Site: brandenburg
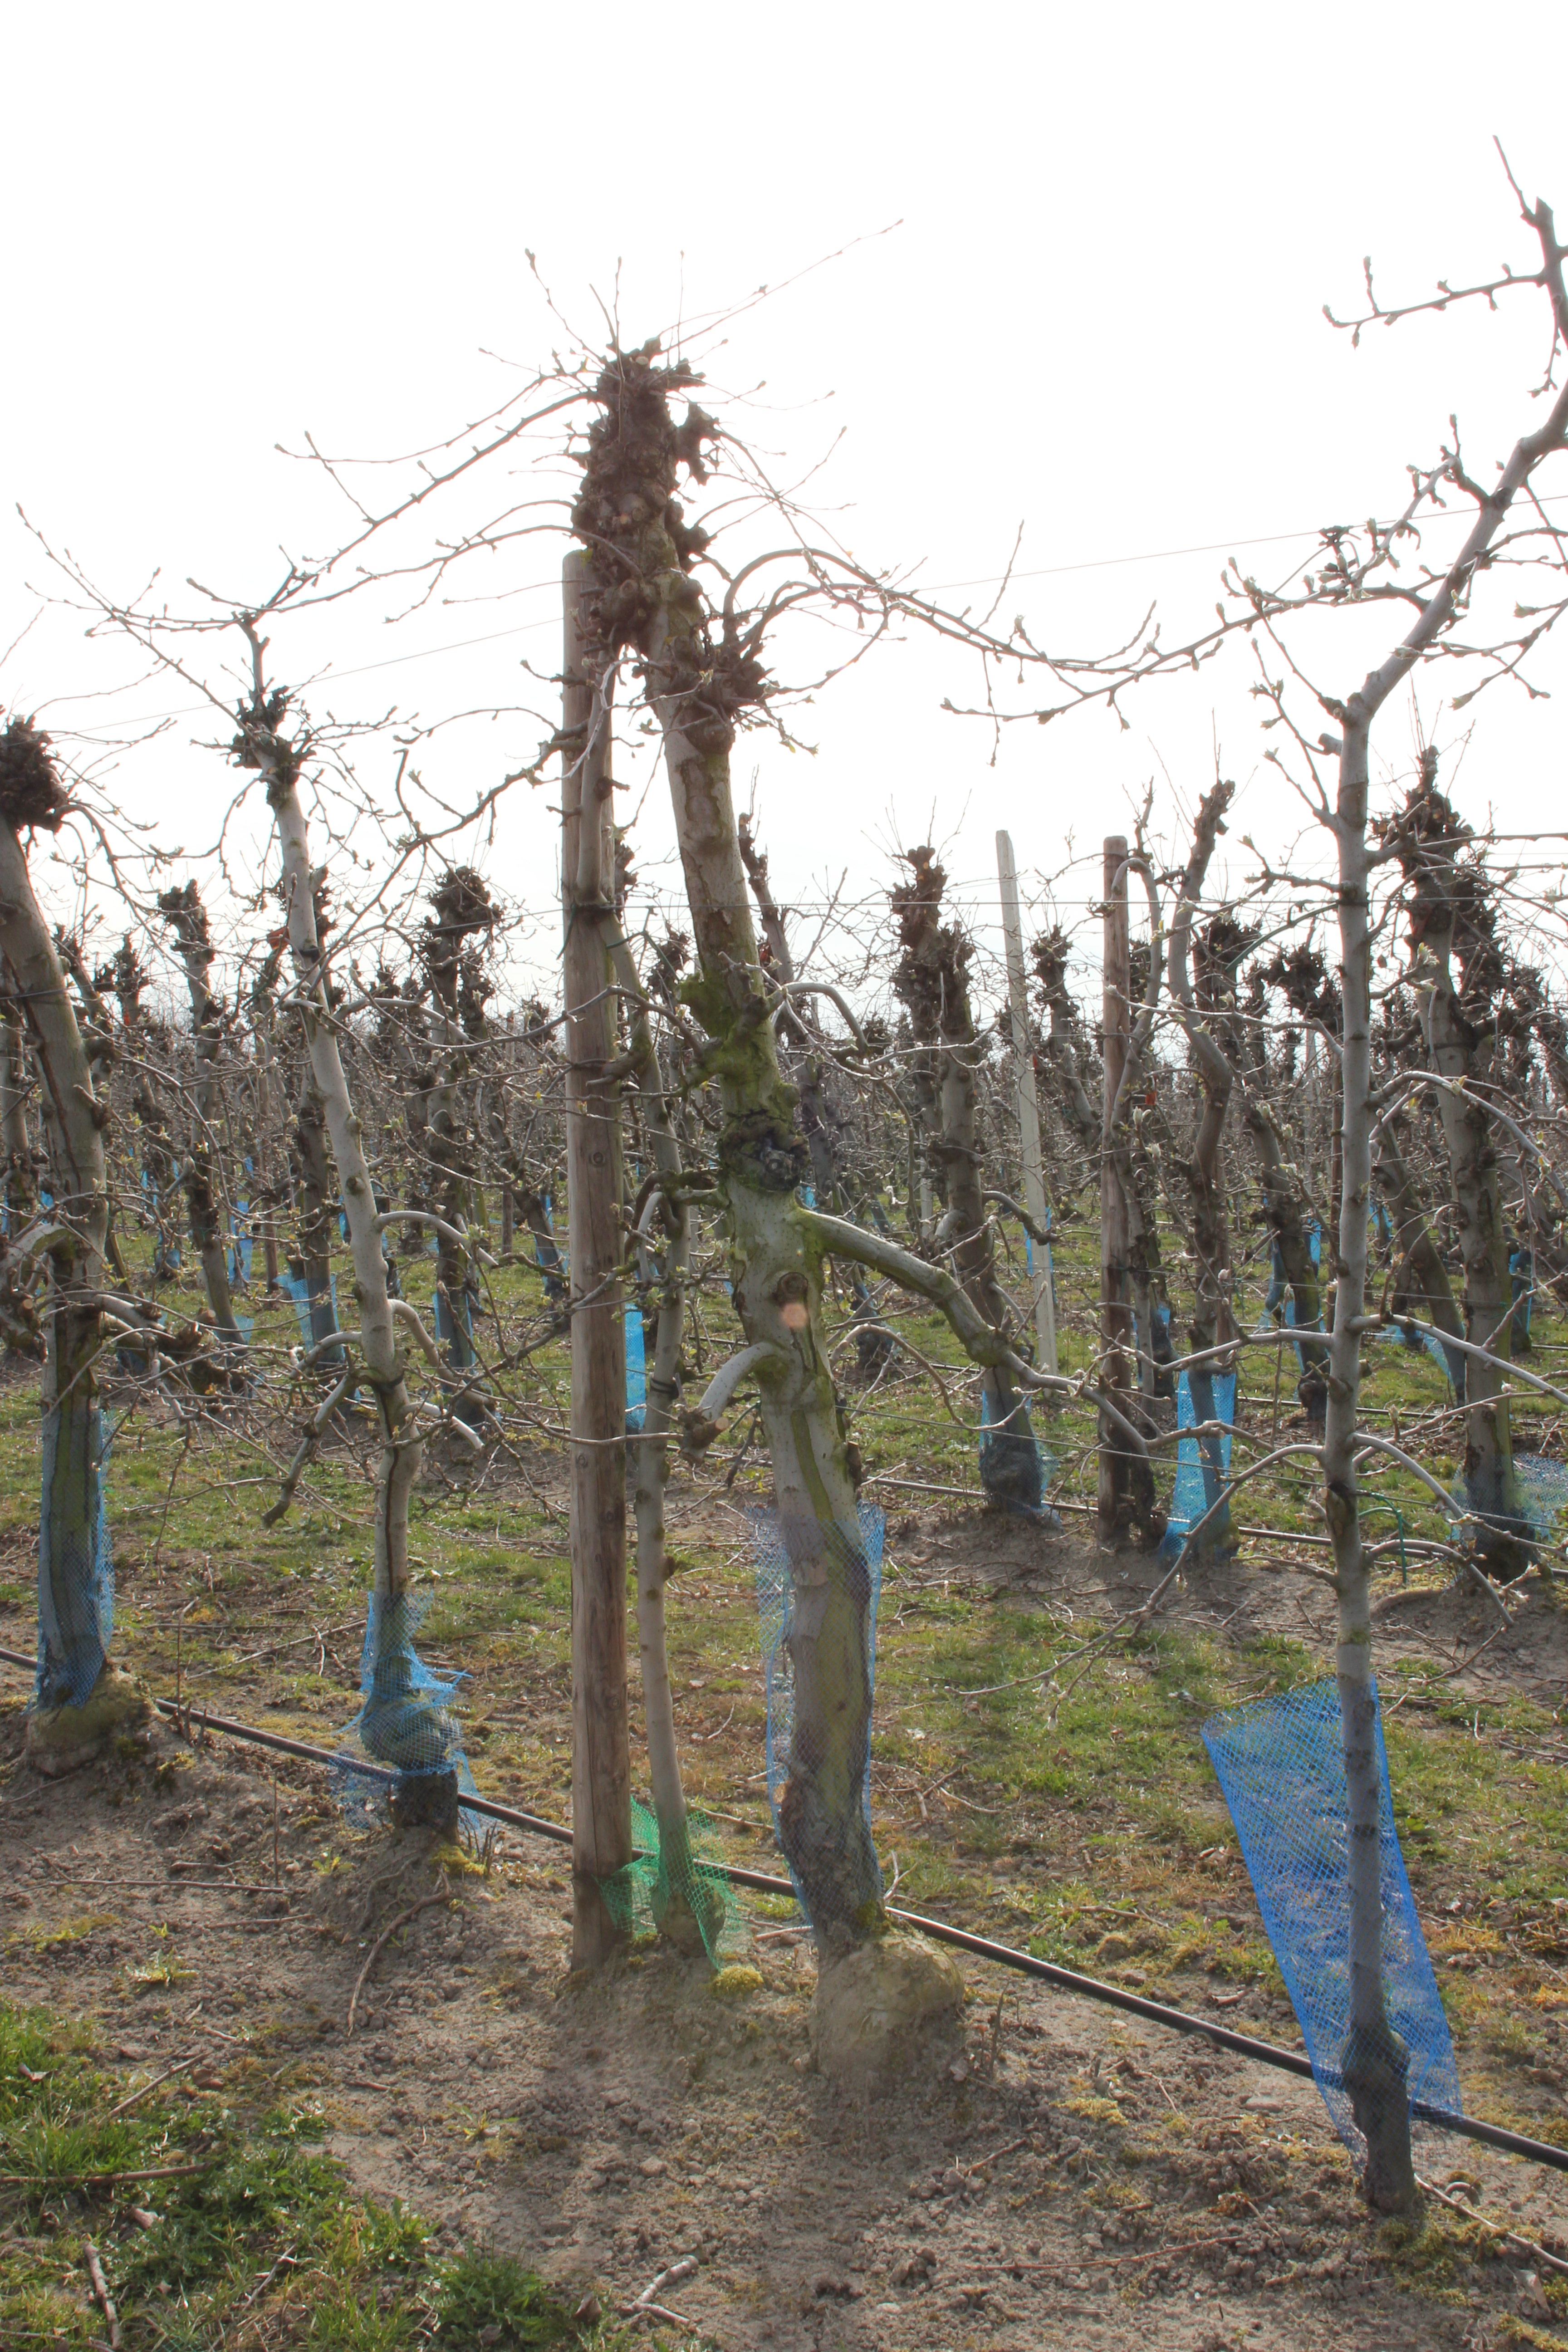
Growth stage (BBCH 54): Inflorescence emergence